Ernest Beckett, 2nd Baron Grimthorpe

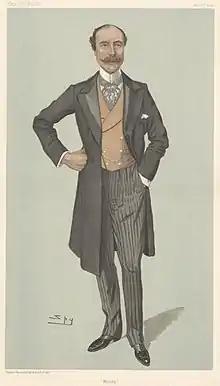
"Whitby". Beckett as caricatured by "Spy" (Leslie Ward) in "Vanity Fair", January 1904

Ernest William Beckett, 2nd Baron Grimthorpe (born Ernest William Beckett-Denison; 25 November 1856 – 9 May 1917), was a British banker and Conservative politician who sat in the House of Commons from 1885 until 1905 when he inherited the Grimthorpe peerage.